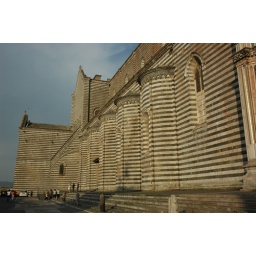
The black and white marble wall, typical design of gothic churches in the region of Umbria and Toscana, central Italy.